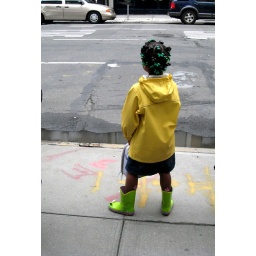
the girl in the yellow slicker